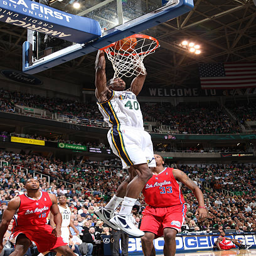
# of the dunks against basketball player # .